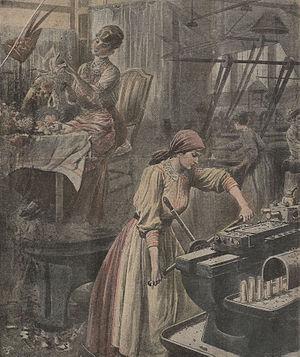
Le rôle des femmes en France a changé tout au long de l'histoire. En 1944, les femmes françaises obtiennent le droit de vote. Comme dans les autres pays occidentaux, le rôle des femmes a connu de nombreux changements sociaux et juridiques entre les années 1960 et 1970. Le féminisme français, qui tient ses origines de la Révolution française, a été influent au cours du XXᵉ siècle par sa contribution au corpus théorique, en particulier à travers les travaux de Simone de Beauvoir.
Les femmes pendant la Première Guerre mondiale ont connu une mobilisation sans précédent. La plupart d'entre elles ont remplacé les hommes enrôlés dans l'armée en occupant des emplois civils ou dans des usines de fabrication de munitions. Plusieurs centaines de milliers ont servi dans les différentes armées dans des fonctions de soutien, par exemple en tant qu'infirmières. Certaines, en Russie par exemple, ont participé aux combats. D'autres encore sont restées inconditionnellement pacifistes.
L'arrière en France pendant la Première Guerre mondiale comprend la population civile des régions non envahies et aussi les militaires éloignés du front.